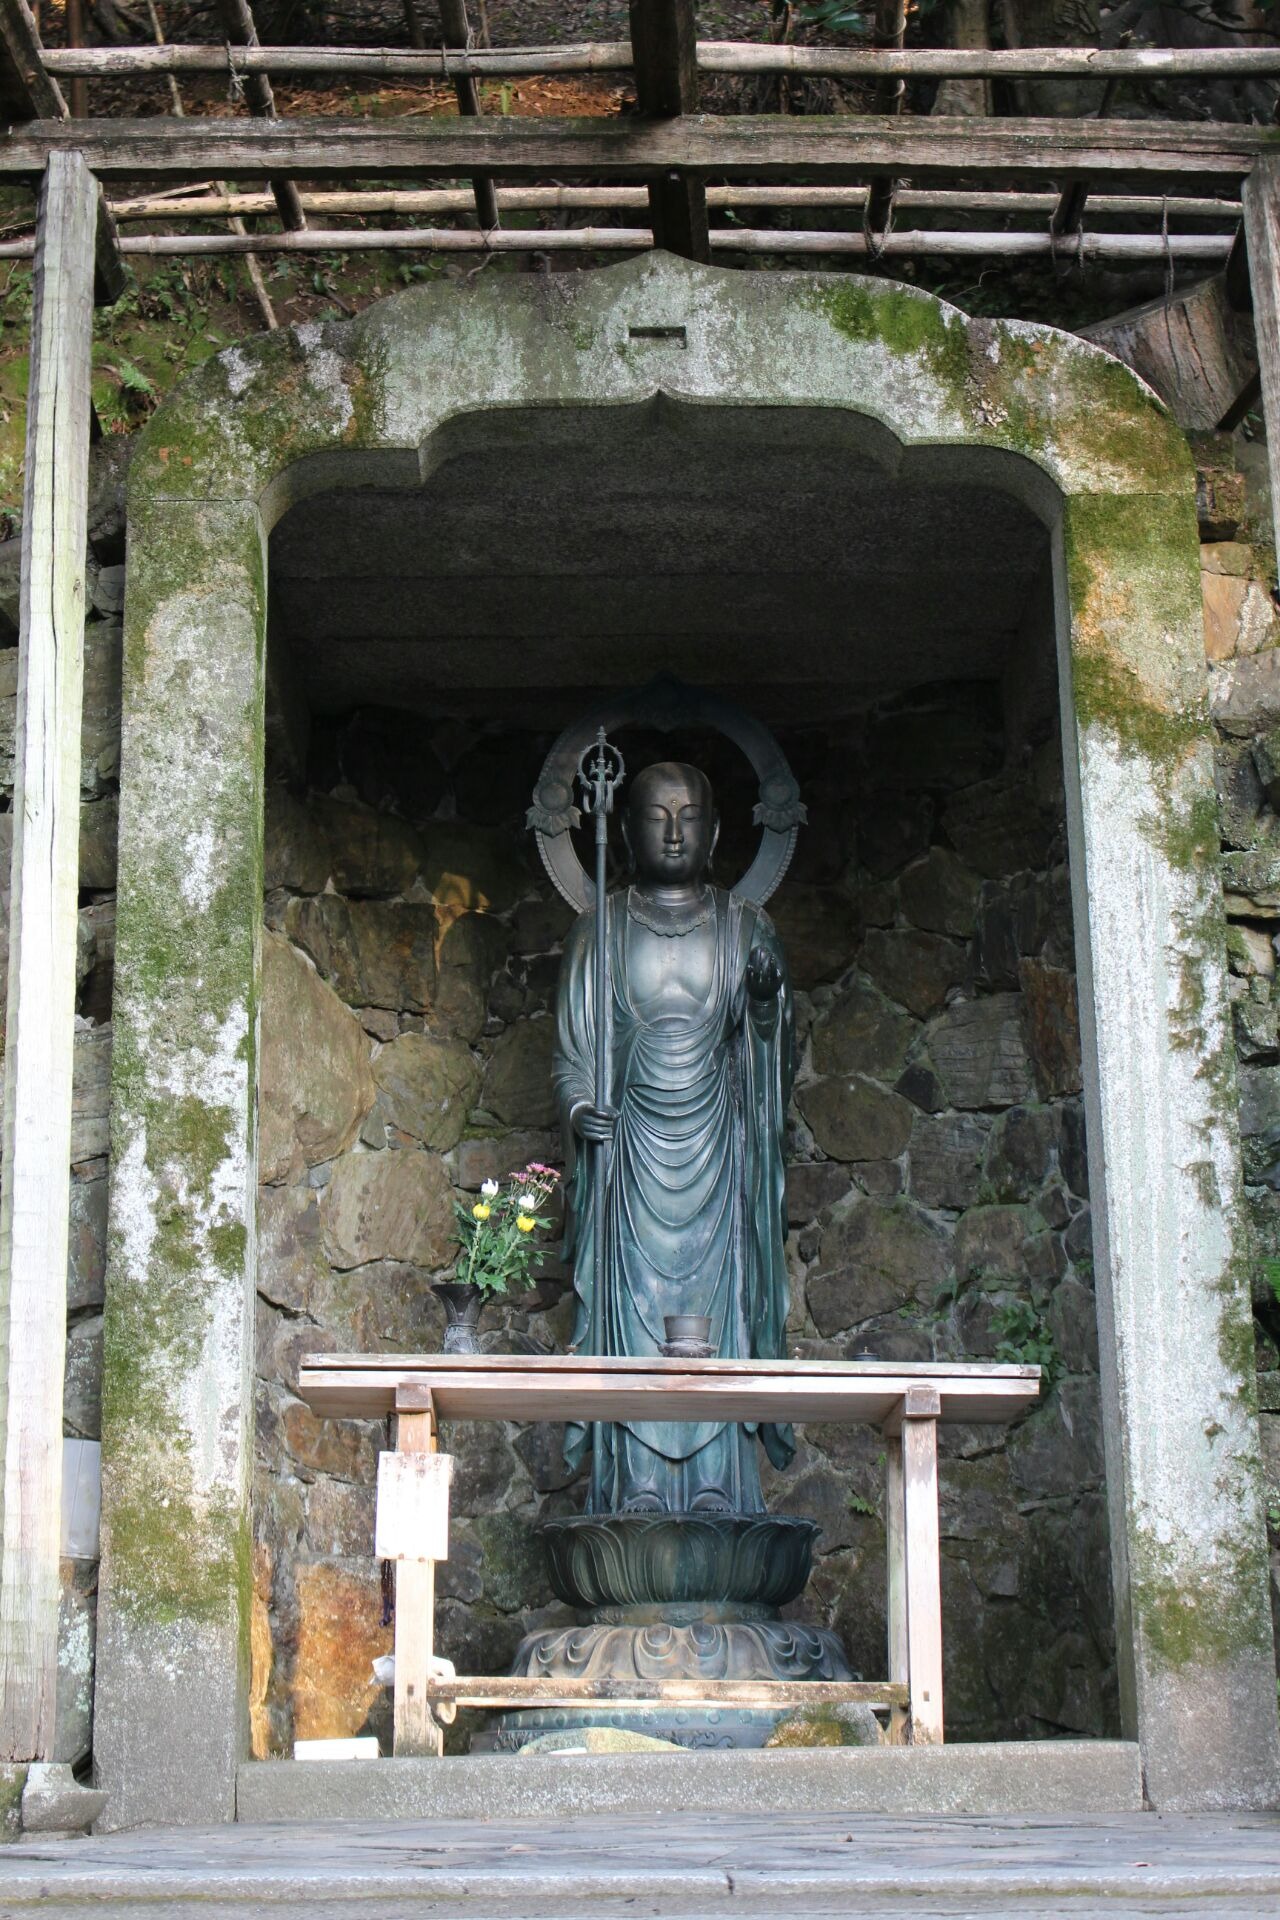
monument, statue, japan, sculpture, art, temple, ruins, shrine, buddha, section, urban area, ancient history